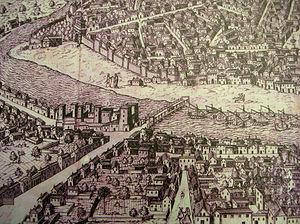
Séville, ville d'Andalousie, est traversée du nord au sud par deux cours d'eau : le Guadalquivir et sa darse, également appelée canal Alphonse-XIII. De nombreux ponts les traversent.
Le pont flottant de Séville est un ancien pont, actuellement disparu, qui permettait de traverser le Guadalquivir au nord de la ville.
Le Château de Saint-Georges, appelé également Château de Triana ou Château de l'Inquisition, était un château almohade de la ville andalouse de Séville, en Espagne, construit au Xᵉ siècle. Il était situé au bord du Guadalquivir, sur sa rive droite, dans le district de Triana. Siège de l'Inquisition espagnole entre 1481 et 1626 et entre 1639 et 1785, il fut démoli au début du XIXᵉ siècle.